Phil Dwyer

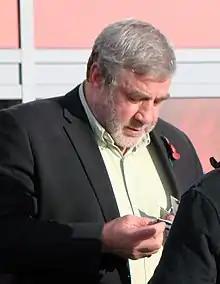
Dwyer in 2012

Philip John Dwyer (28 October 1953 – 30 November 2021) was a Welsh professional footballer. Born in Cardiff, he began his career with his hometown club Cardiff City, joining the side as an apprentice in 1969. He made his professional debut for the club in October 1972, winning his first honours the same season by helping the side win the Welsh Cup. He suffered relegation with Cardiff in 1975 but helped the side win promotion back to the Second Division at the first attempt, scoring 10 goals during the season.